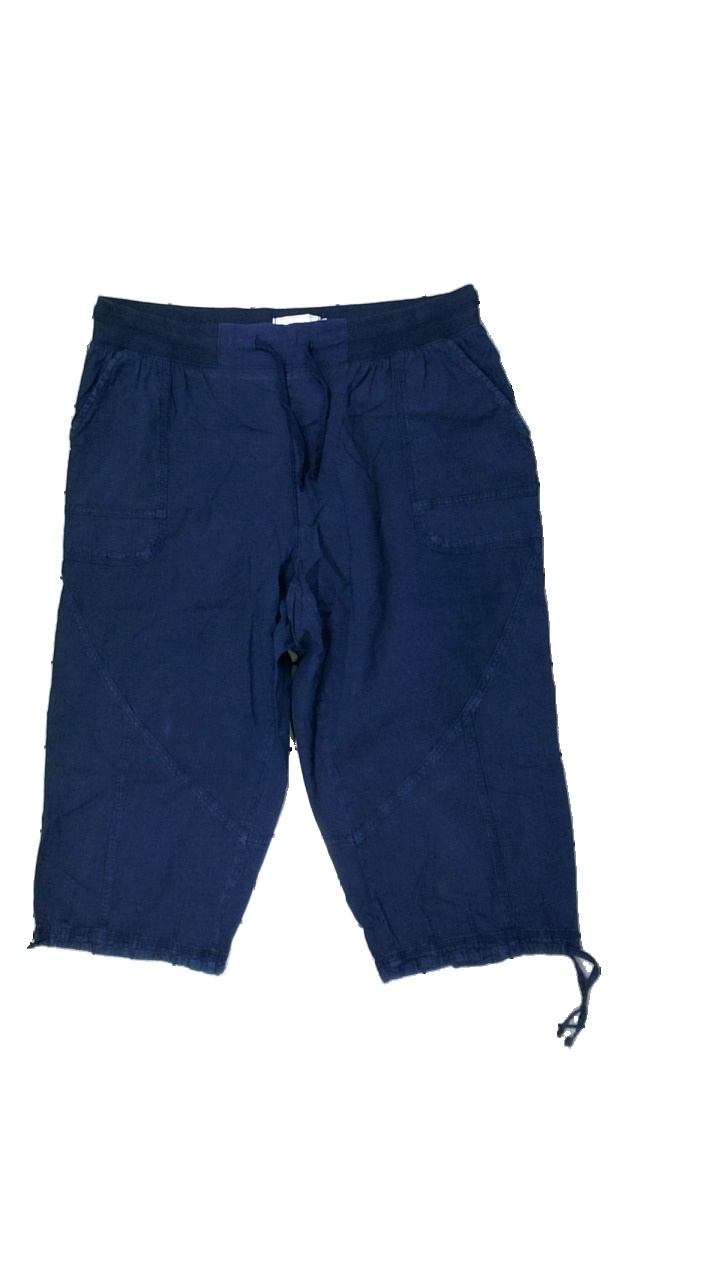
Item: Trousers (Ladies)
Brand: Zizzi
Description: blå knäbyxor
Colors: Blue
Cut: Regular
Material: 100% cotton
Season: All
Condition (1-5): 5
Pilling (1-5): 5
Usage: Reuse
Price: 50-100